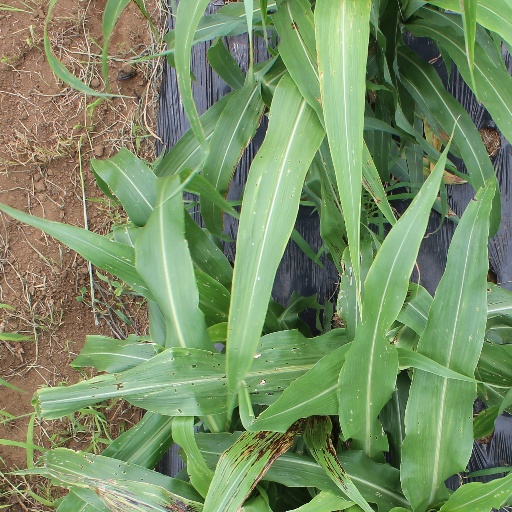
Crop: sorghum